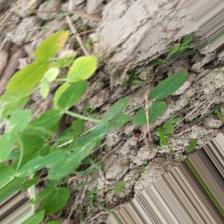
Label: Ascochyta blight